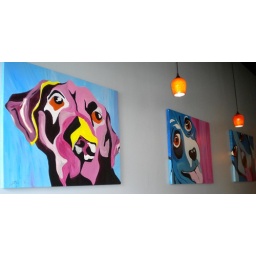
A series of large dog painting currently exhibited at mj's cafe in palm beach gardens, fl.